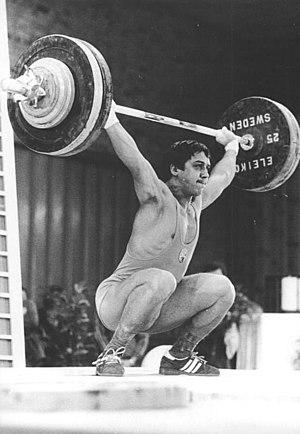
Joachim Kunz est un haltérophile allemand ayant représenté la RDA.